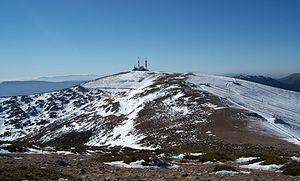
La Bola del Mundo — ou Alto de las Guarramillas — est un sommet de la sierra de Guadarrama, situé à la limite des provinces espagnoles de Madrid et de Ségovie. Culminant à 2 265 mètres d'altitude, il s'étend à la lisière occidentale du cordon montagneux de Cuerda Larga. Très proche du sommet, sur son flanc oriental, le Ventisquero de la Condesa est une zone de résurgences où le Manzanares prend sa source.